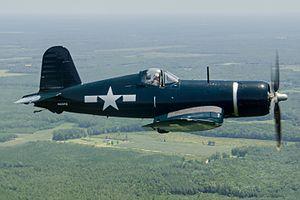
La liste des F4U Corsair existants recense tous les Corsair en état de vol, en restauration, ou en présentation au sol.